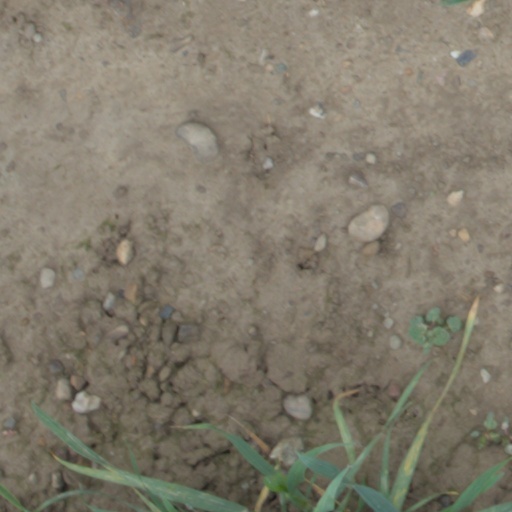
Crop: wheat